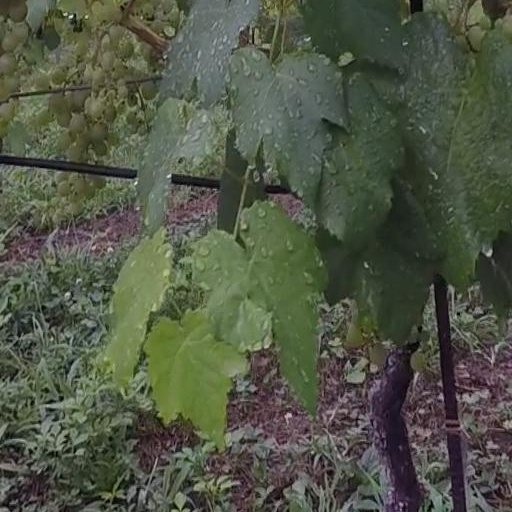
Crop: grape